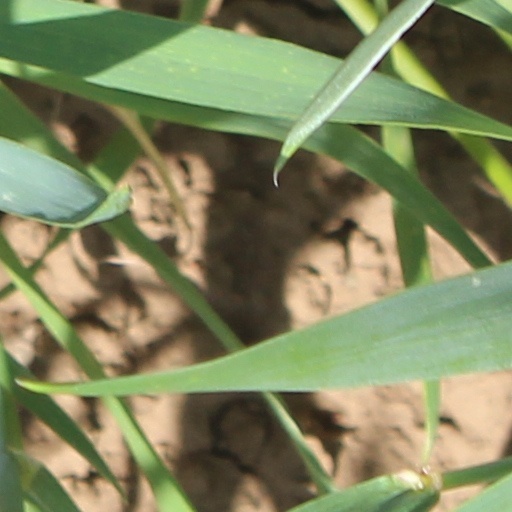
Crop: wheat